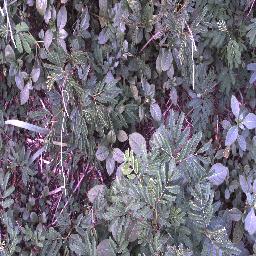
Label: negative